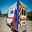
Label: ambulance